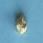
Maize quality: Bad